Question: Please indicate a possible affordance area of the banana that can be used for peeling
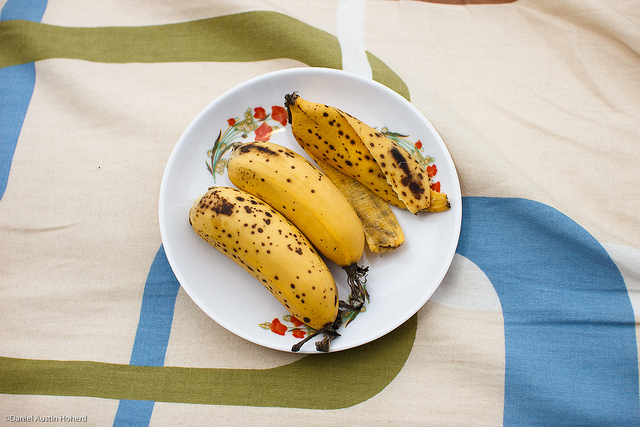
Answer: [299.5, 100, 431.5, 218]